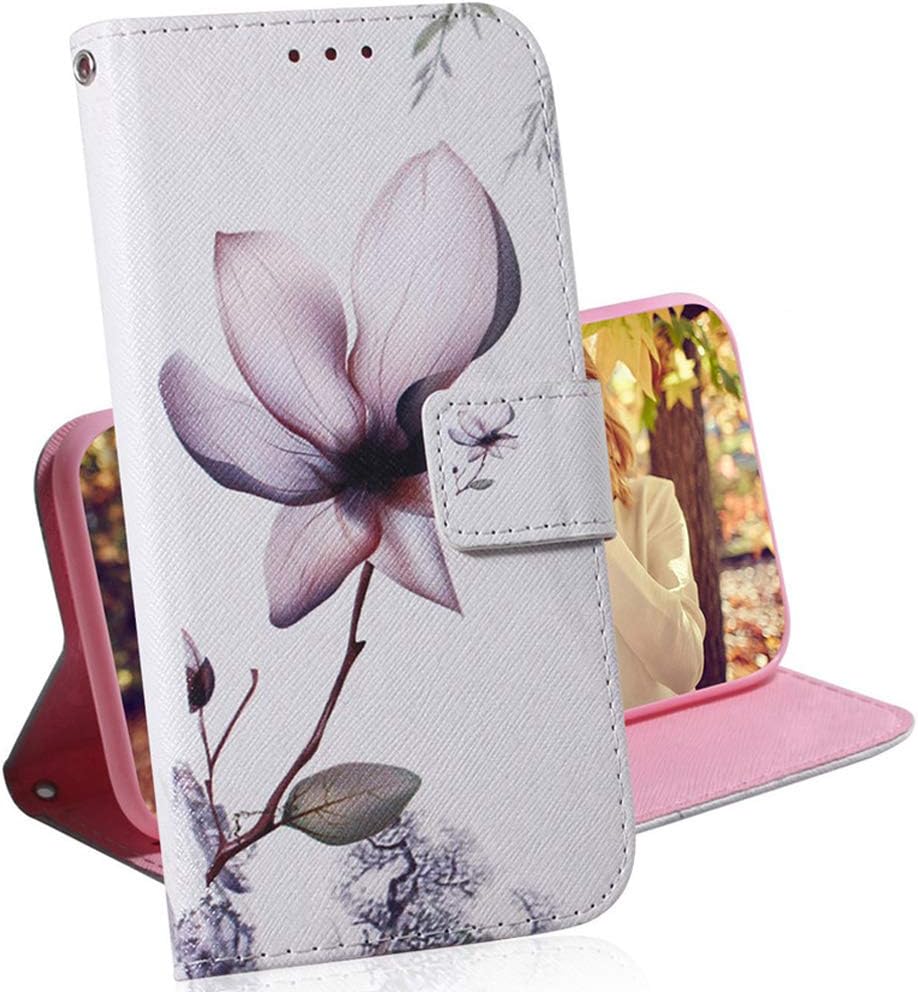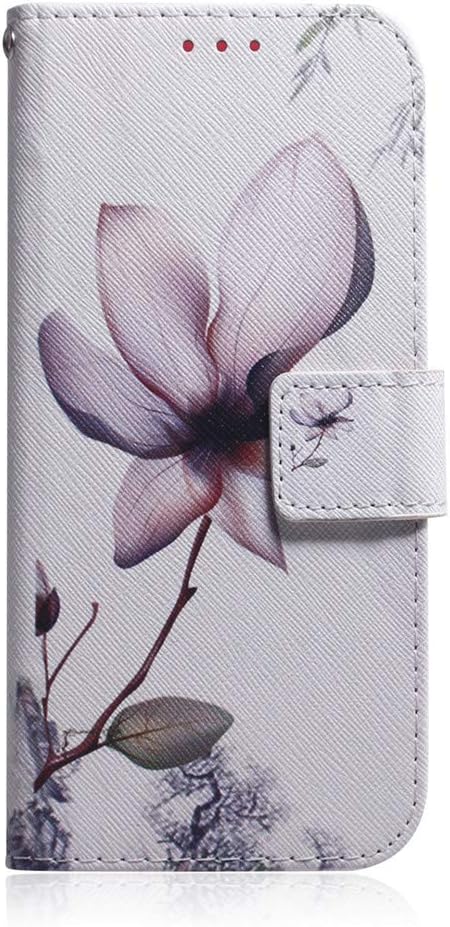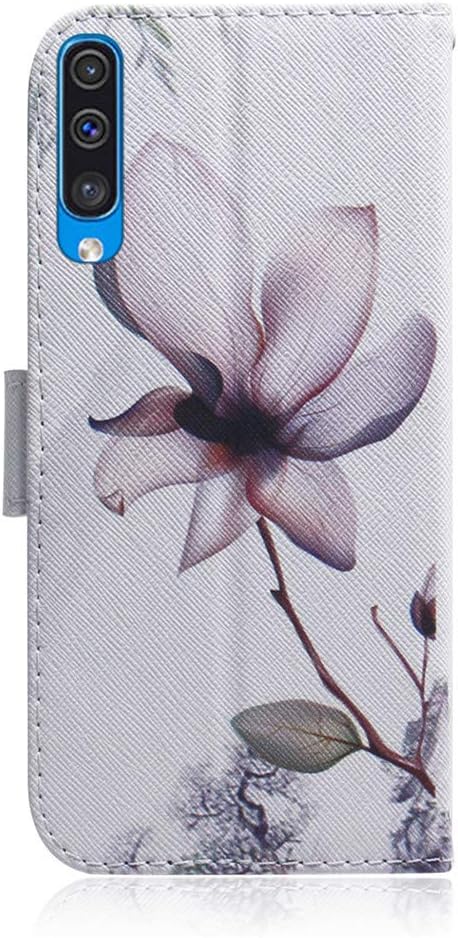
EMAXELER Galaxy A50 Case Cover Shockproof Stylish PU Leather Flip Folio Bookstyle Slim Wallet Protection Case Magnetic Stand Card Slot Case for Samsung Galaxy A50 TXC Magnolia
Category: Cell Phones & Accessories
Compatible Model:Samsung Galaxy A50Made of quality Pu leather which is safe and protective, light weight which fits your phone perfectly.It design makes our case more useful, you can access all buttons with the case, and the size is comfortable for you to catch, Protect your expensive cell phone with this great value, stylish and practical case,This stylish high quality soft back case has been designed to offer protection against knocks, bumps, scratches and dirt and will keep your phone in perfect condition and protected in style with this soft back case skin case accessory,Unique design allows easy access to all buttons, controls and ports without having to remove the skin,Package: 1 x phone case (phone is not include)
Features: Compatible Model:Only For Samsung Galaxy A50 | Made of quality Pu leather which is safe and protective, light weight which fits your phone perfectly. | Built In Stand: Convenient For Reading, Watching Movies, Playing Games And Browsing The Web | Carry around your ID, credit and debit cards, and cash without having to take your wallet with you | Provides easy access to all functions without removing the case.